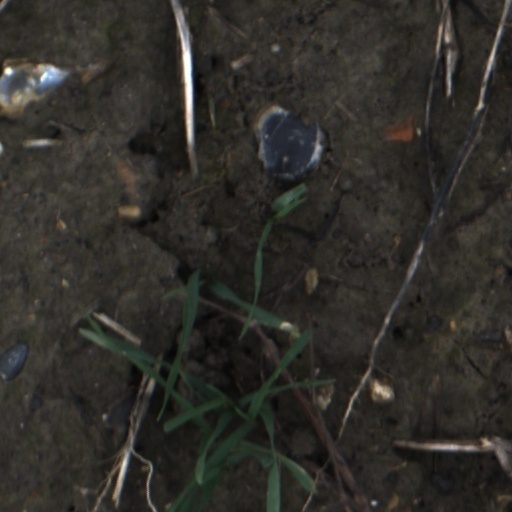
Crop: wheat